Cecilia Loftus

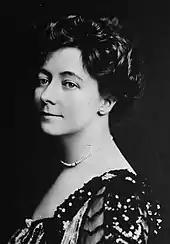
Loftus

When she was seventeen, she eloped with Justin Huntly McCarthy (1859–1936), an Irish writer, and associate of her friend and admirer Max Beerbohm. They married in Edinburgh on 29 August 1894. The groom was twice as old as the bride. The marriage failed, and the couple divorced.